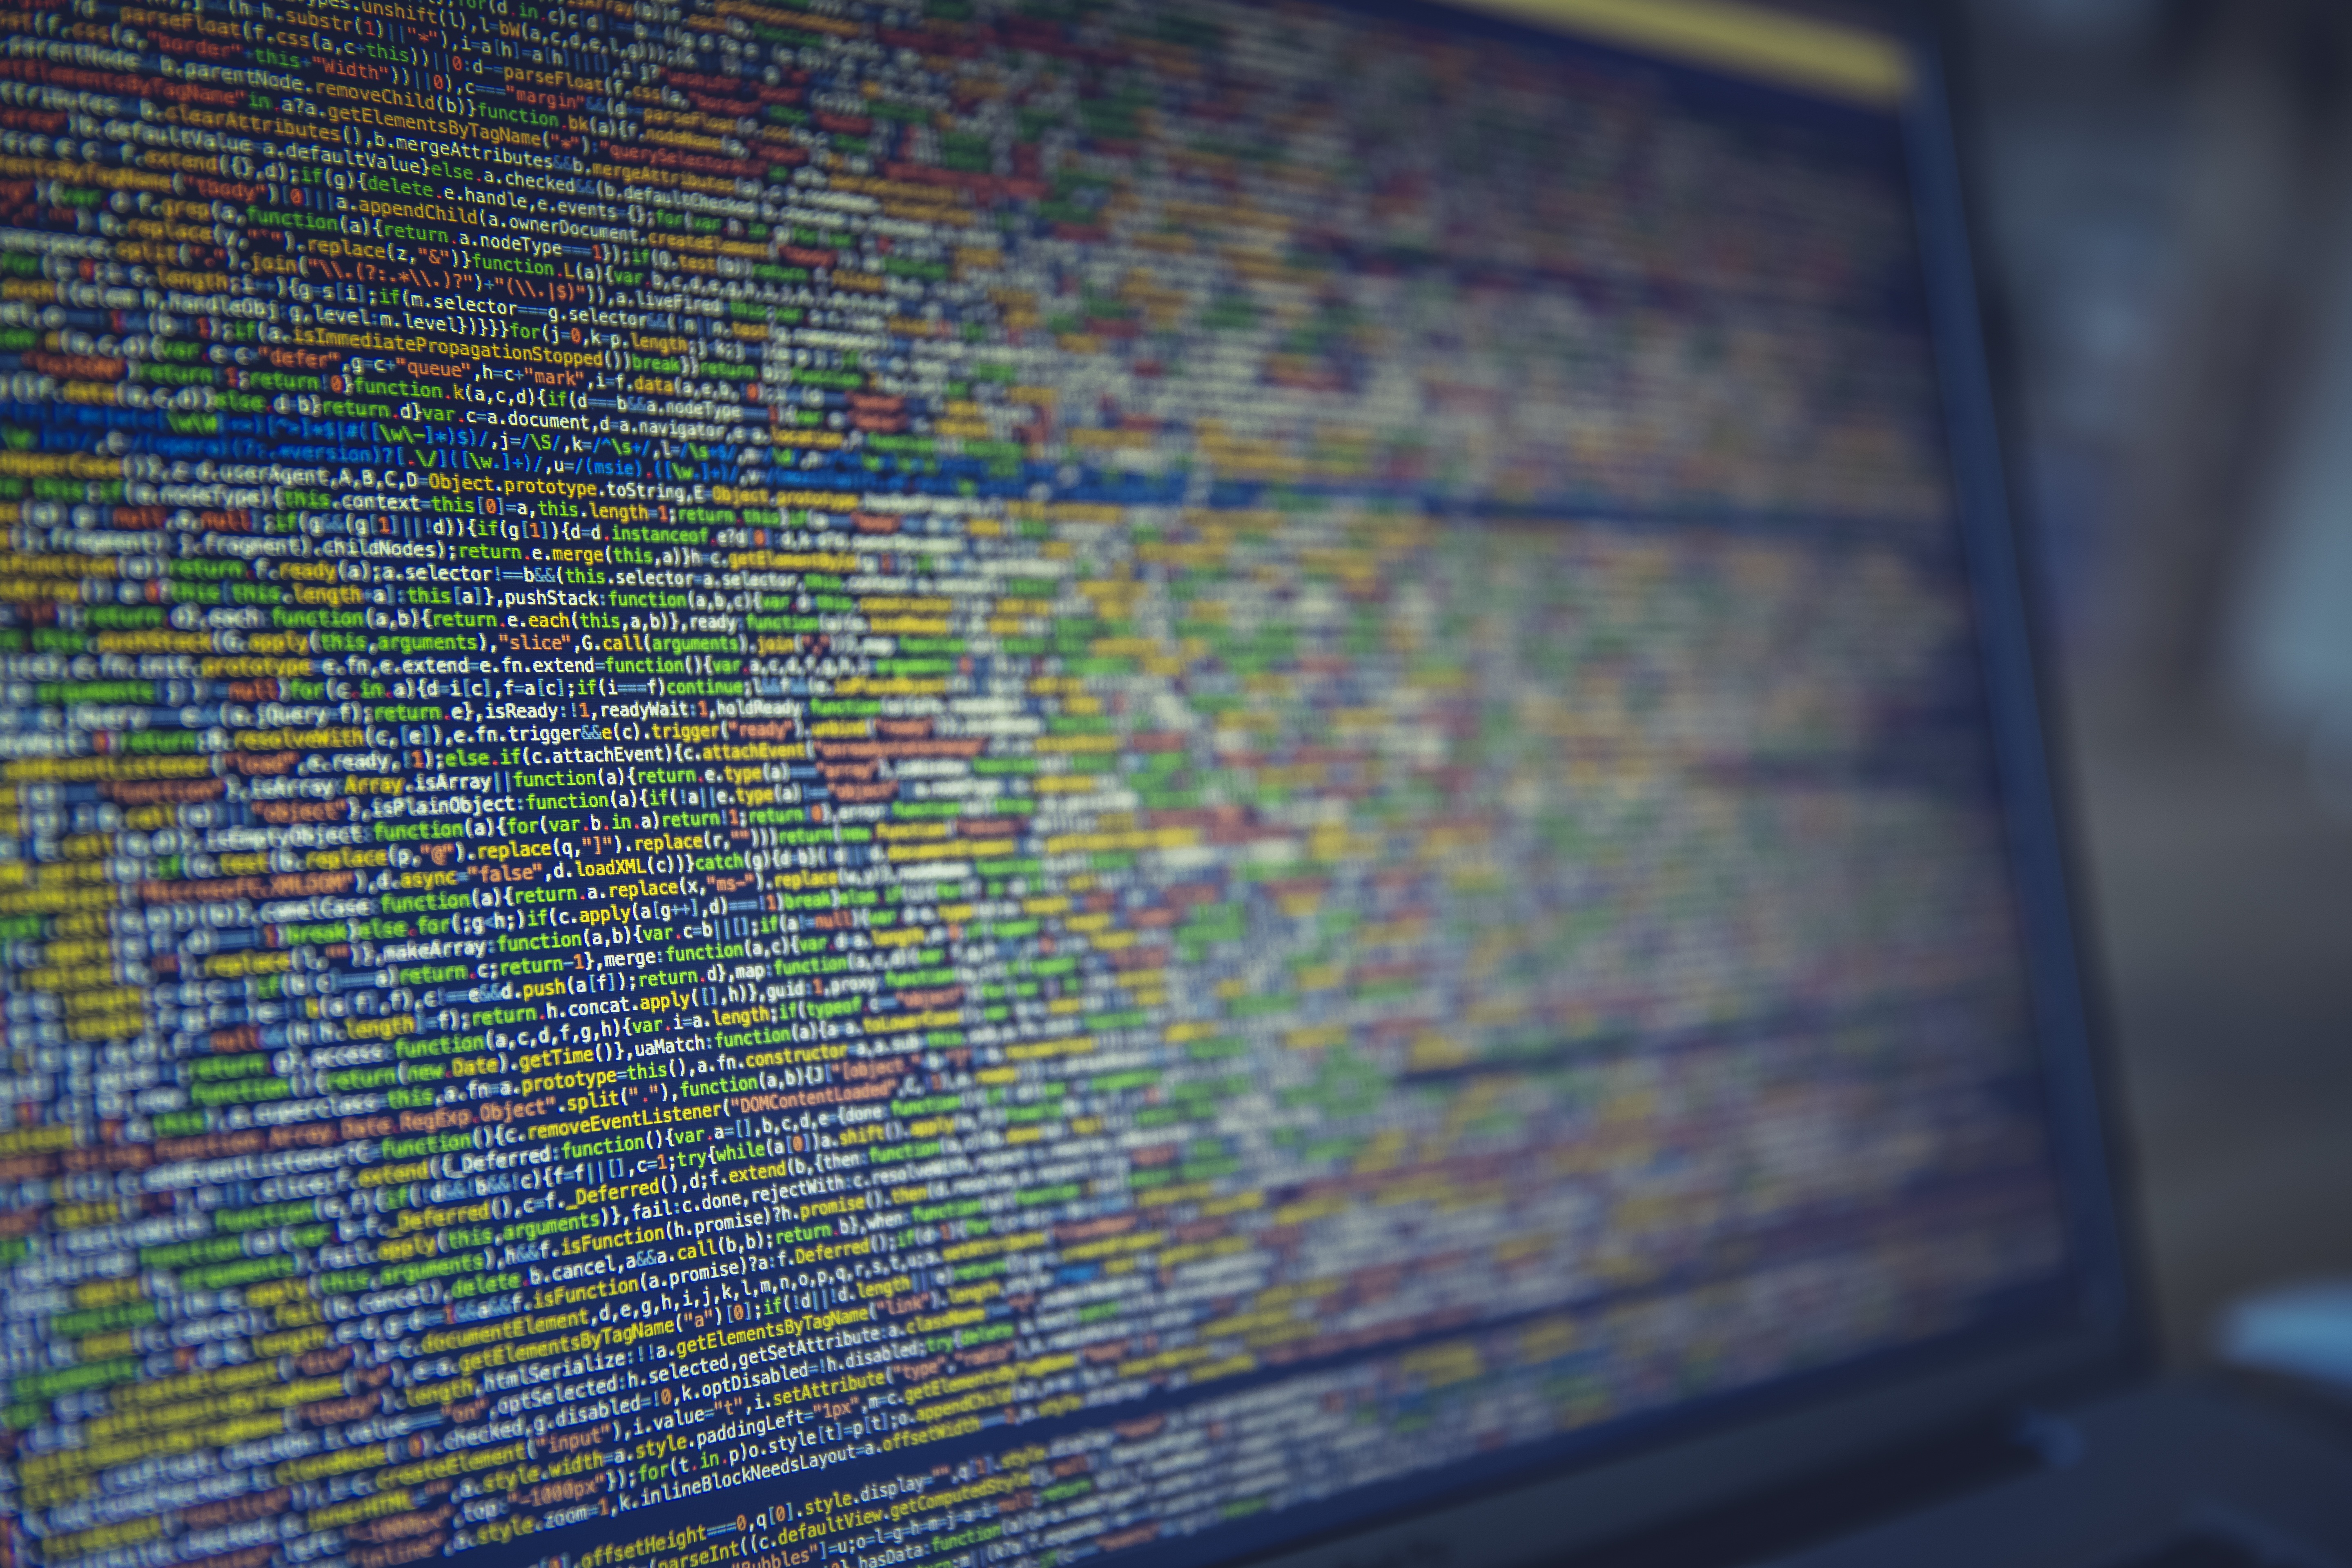
computer, technology, texture, number, wall, web, line, color, blue, html, programming, javascript, source code, art, design, shape, software, code, program, calculator, data, virus, networking, trojan, espionage, css, data exchange, computer virus, username, virus protection, operating system